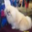
Label: dog